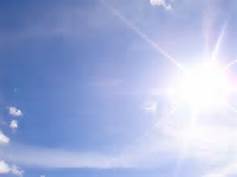
Weather: sun or clear